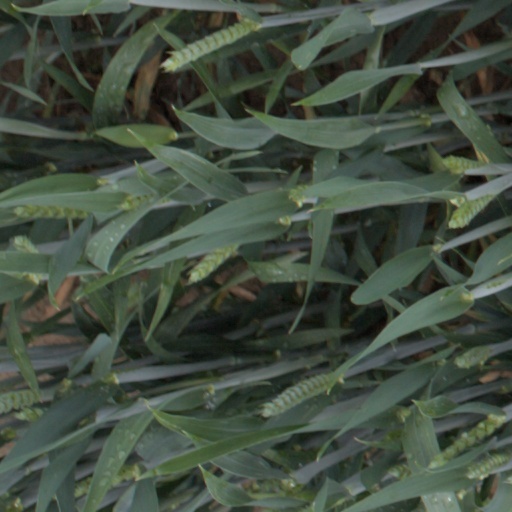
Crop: wheat